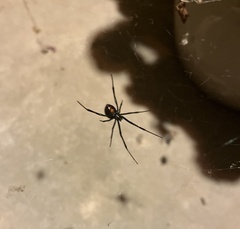
Species: Lactrodectus_hesperus